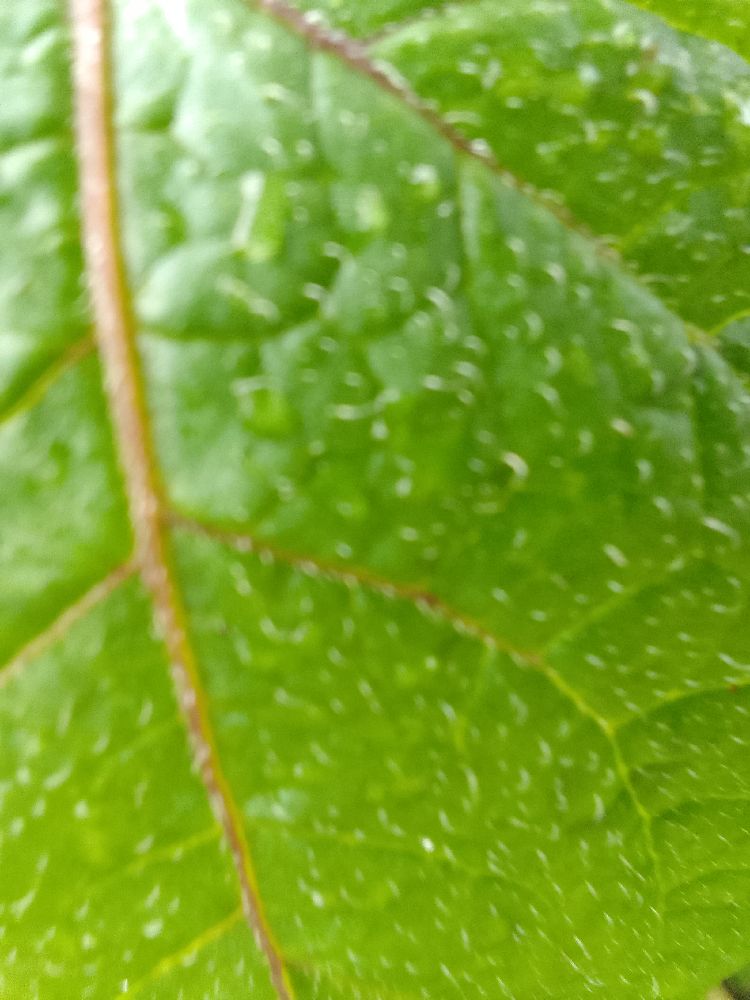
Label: Healthy